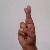
The image shows a hand gesture representing the letter 'R' in Indian Sign Language.